Rodrigue Beaubois

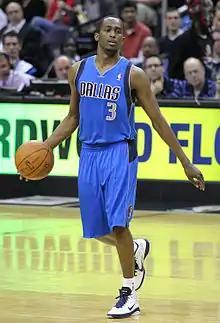
Beaubois with the Dallas Mavericks in 2011

Beaubois was an early entry candidate for the 2007 and 2008 NBA draft before withdrawing his name from consideration. Prior to the NBA draft, Beaubois caught the attention of scouts at the NBA Draft Combine with his measurements, boasting a 6' 9.75" wingspan (which is extraordinarily long, given his height) and 39" vertical leap. He was selected 25th overall in the 2009 NBA draft by the Oklahoma City Thunder, who traded him, along with a future 2nd round draft pick, to the Dallas Mavericks for Byron Mullens, the 24th overall pick in the 2009 NBA draft.